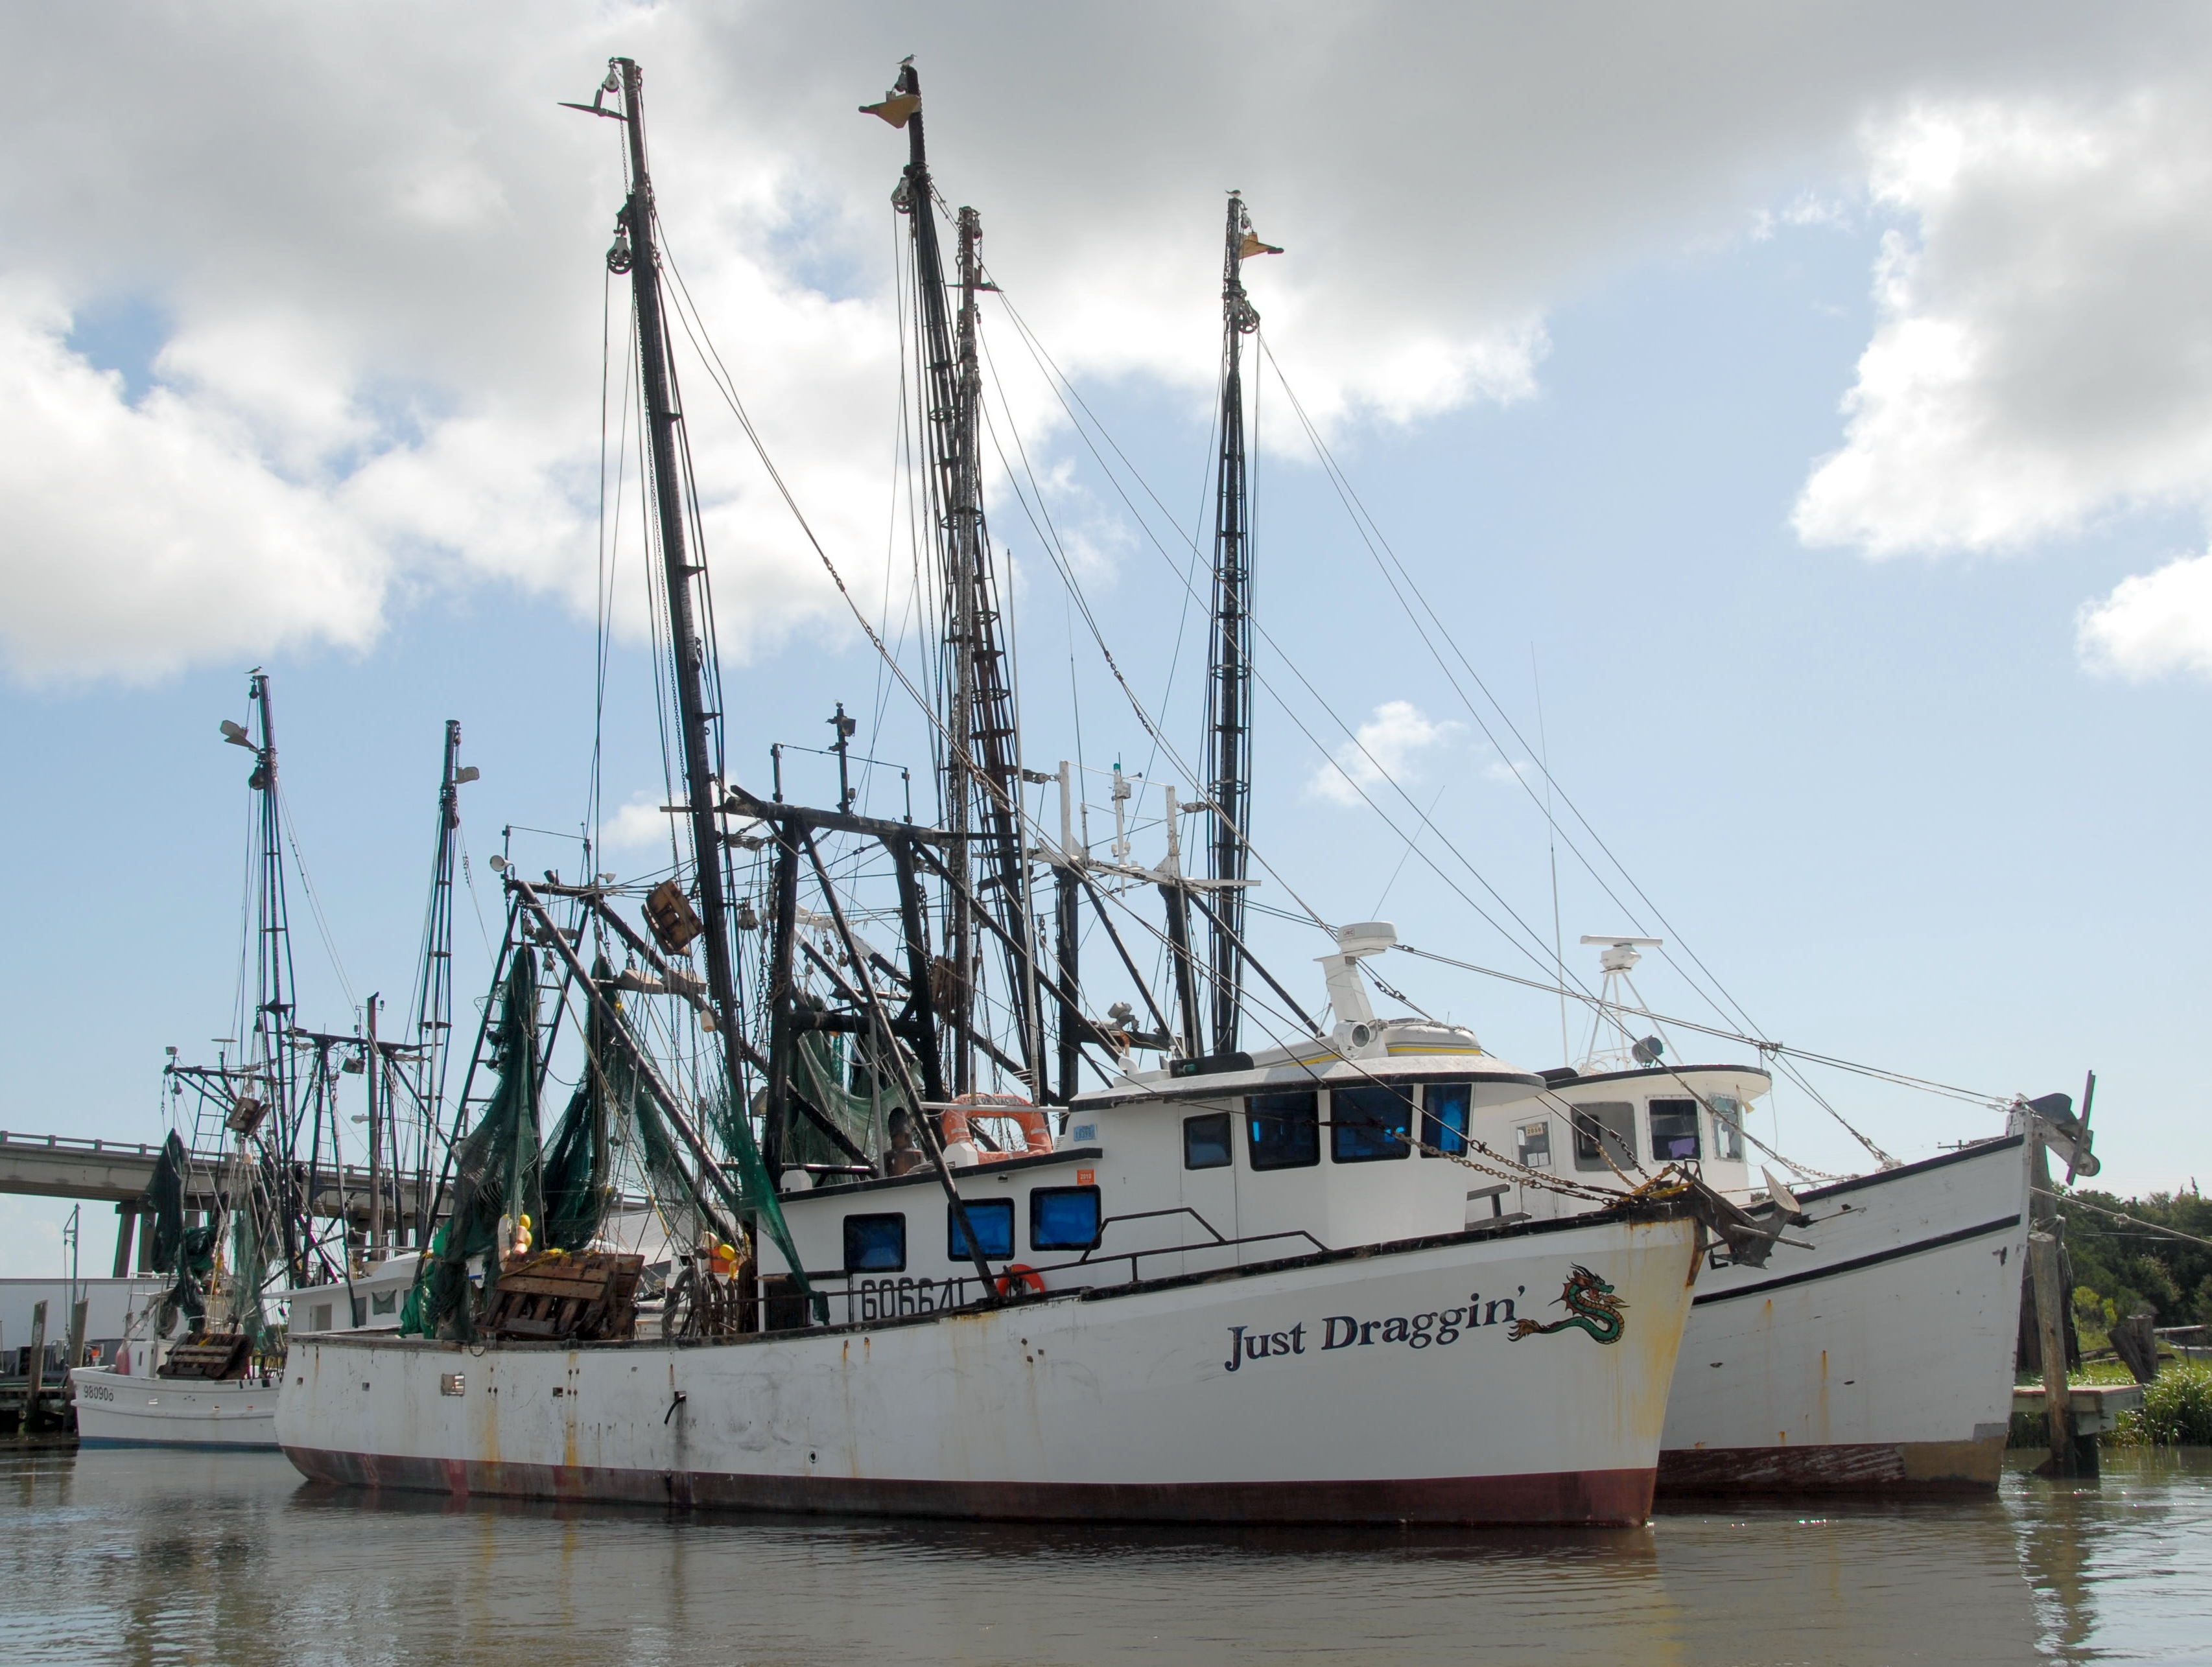
landscape, sea, coast, water, nature, ocean, cloud, sky, boat, shore, ship, summer, transportation, vessel, vehicle, mast, bay, harbor, harbour, industry, fish, fishing boat, nautical, marine, nets, watercraft, trawler, schooner, sailing ship, fishing vessel, moored, tall ship, commercial fishing, fishing trawler